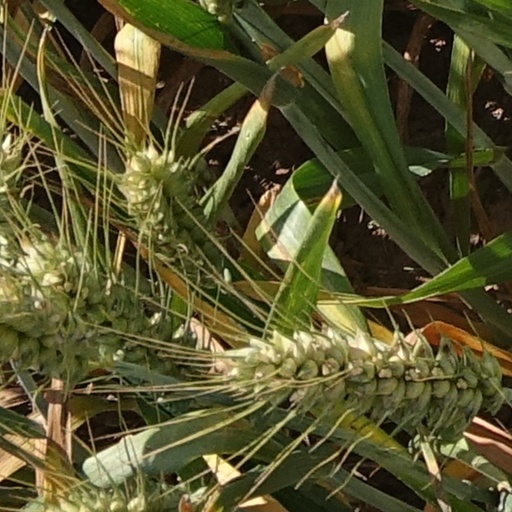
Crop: wheat